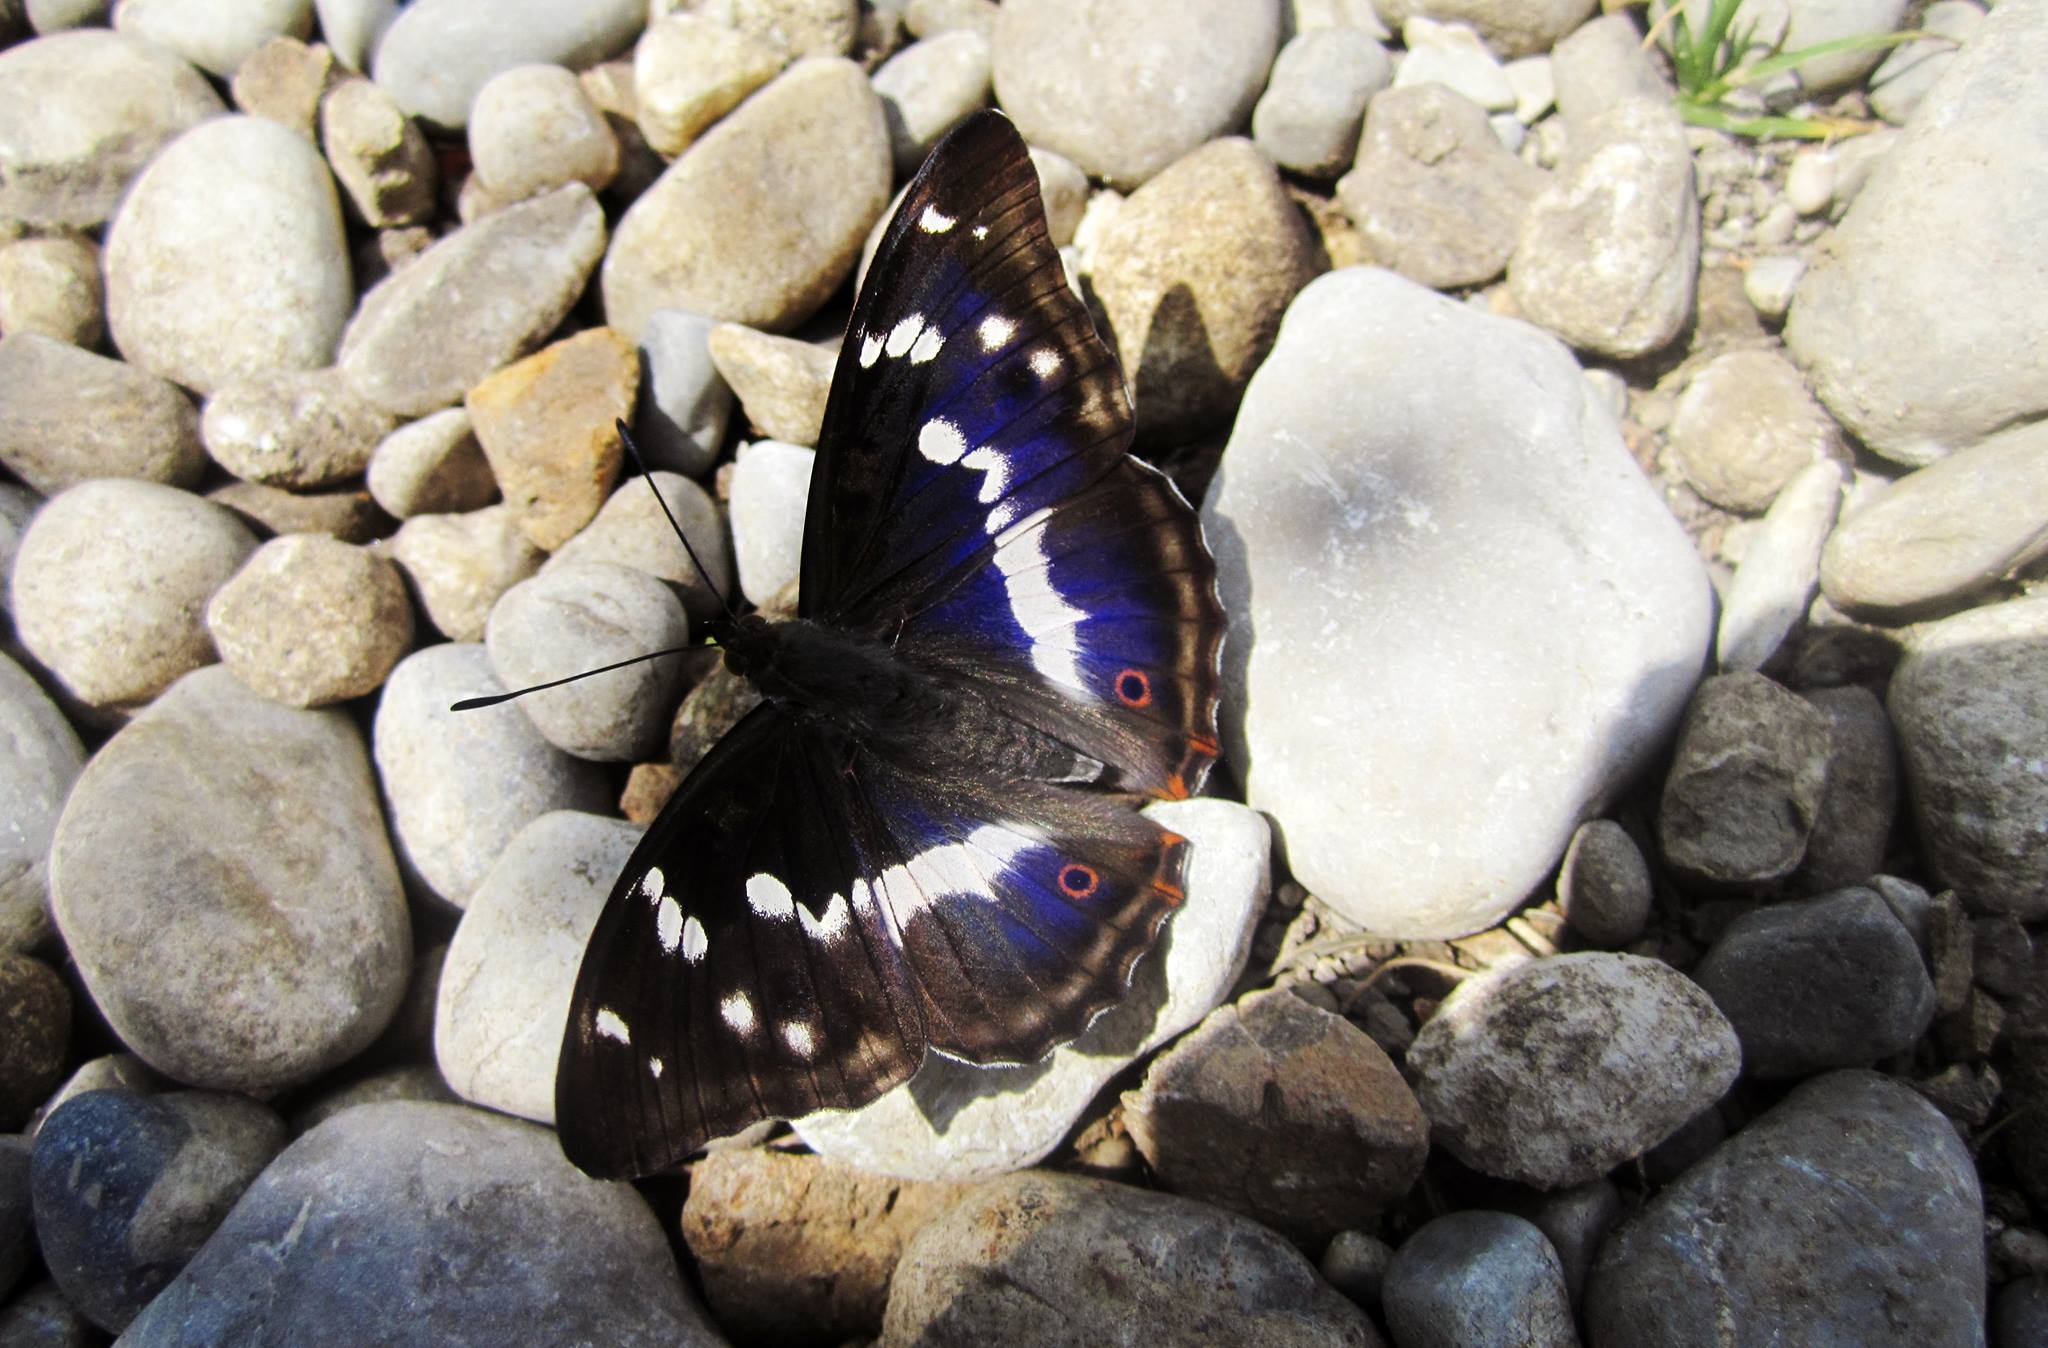
nature, rock, white, summer, wildlife, insect, pebble, soil, butterfly, black, close, fauna, material, invertebrate, stones, dark blue, stone floor, moths and butterflies